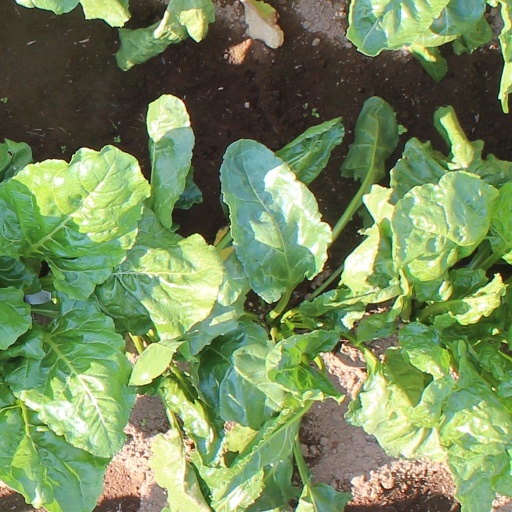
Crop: sugar beet